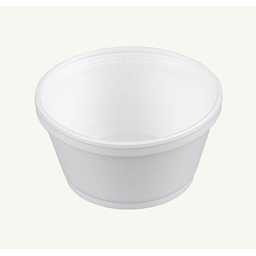
Label: paper